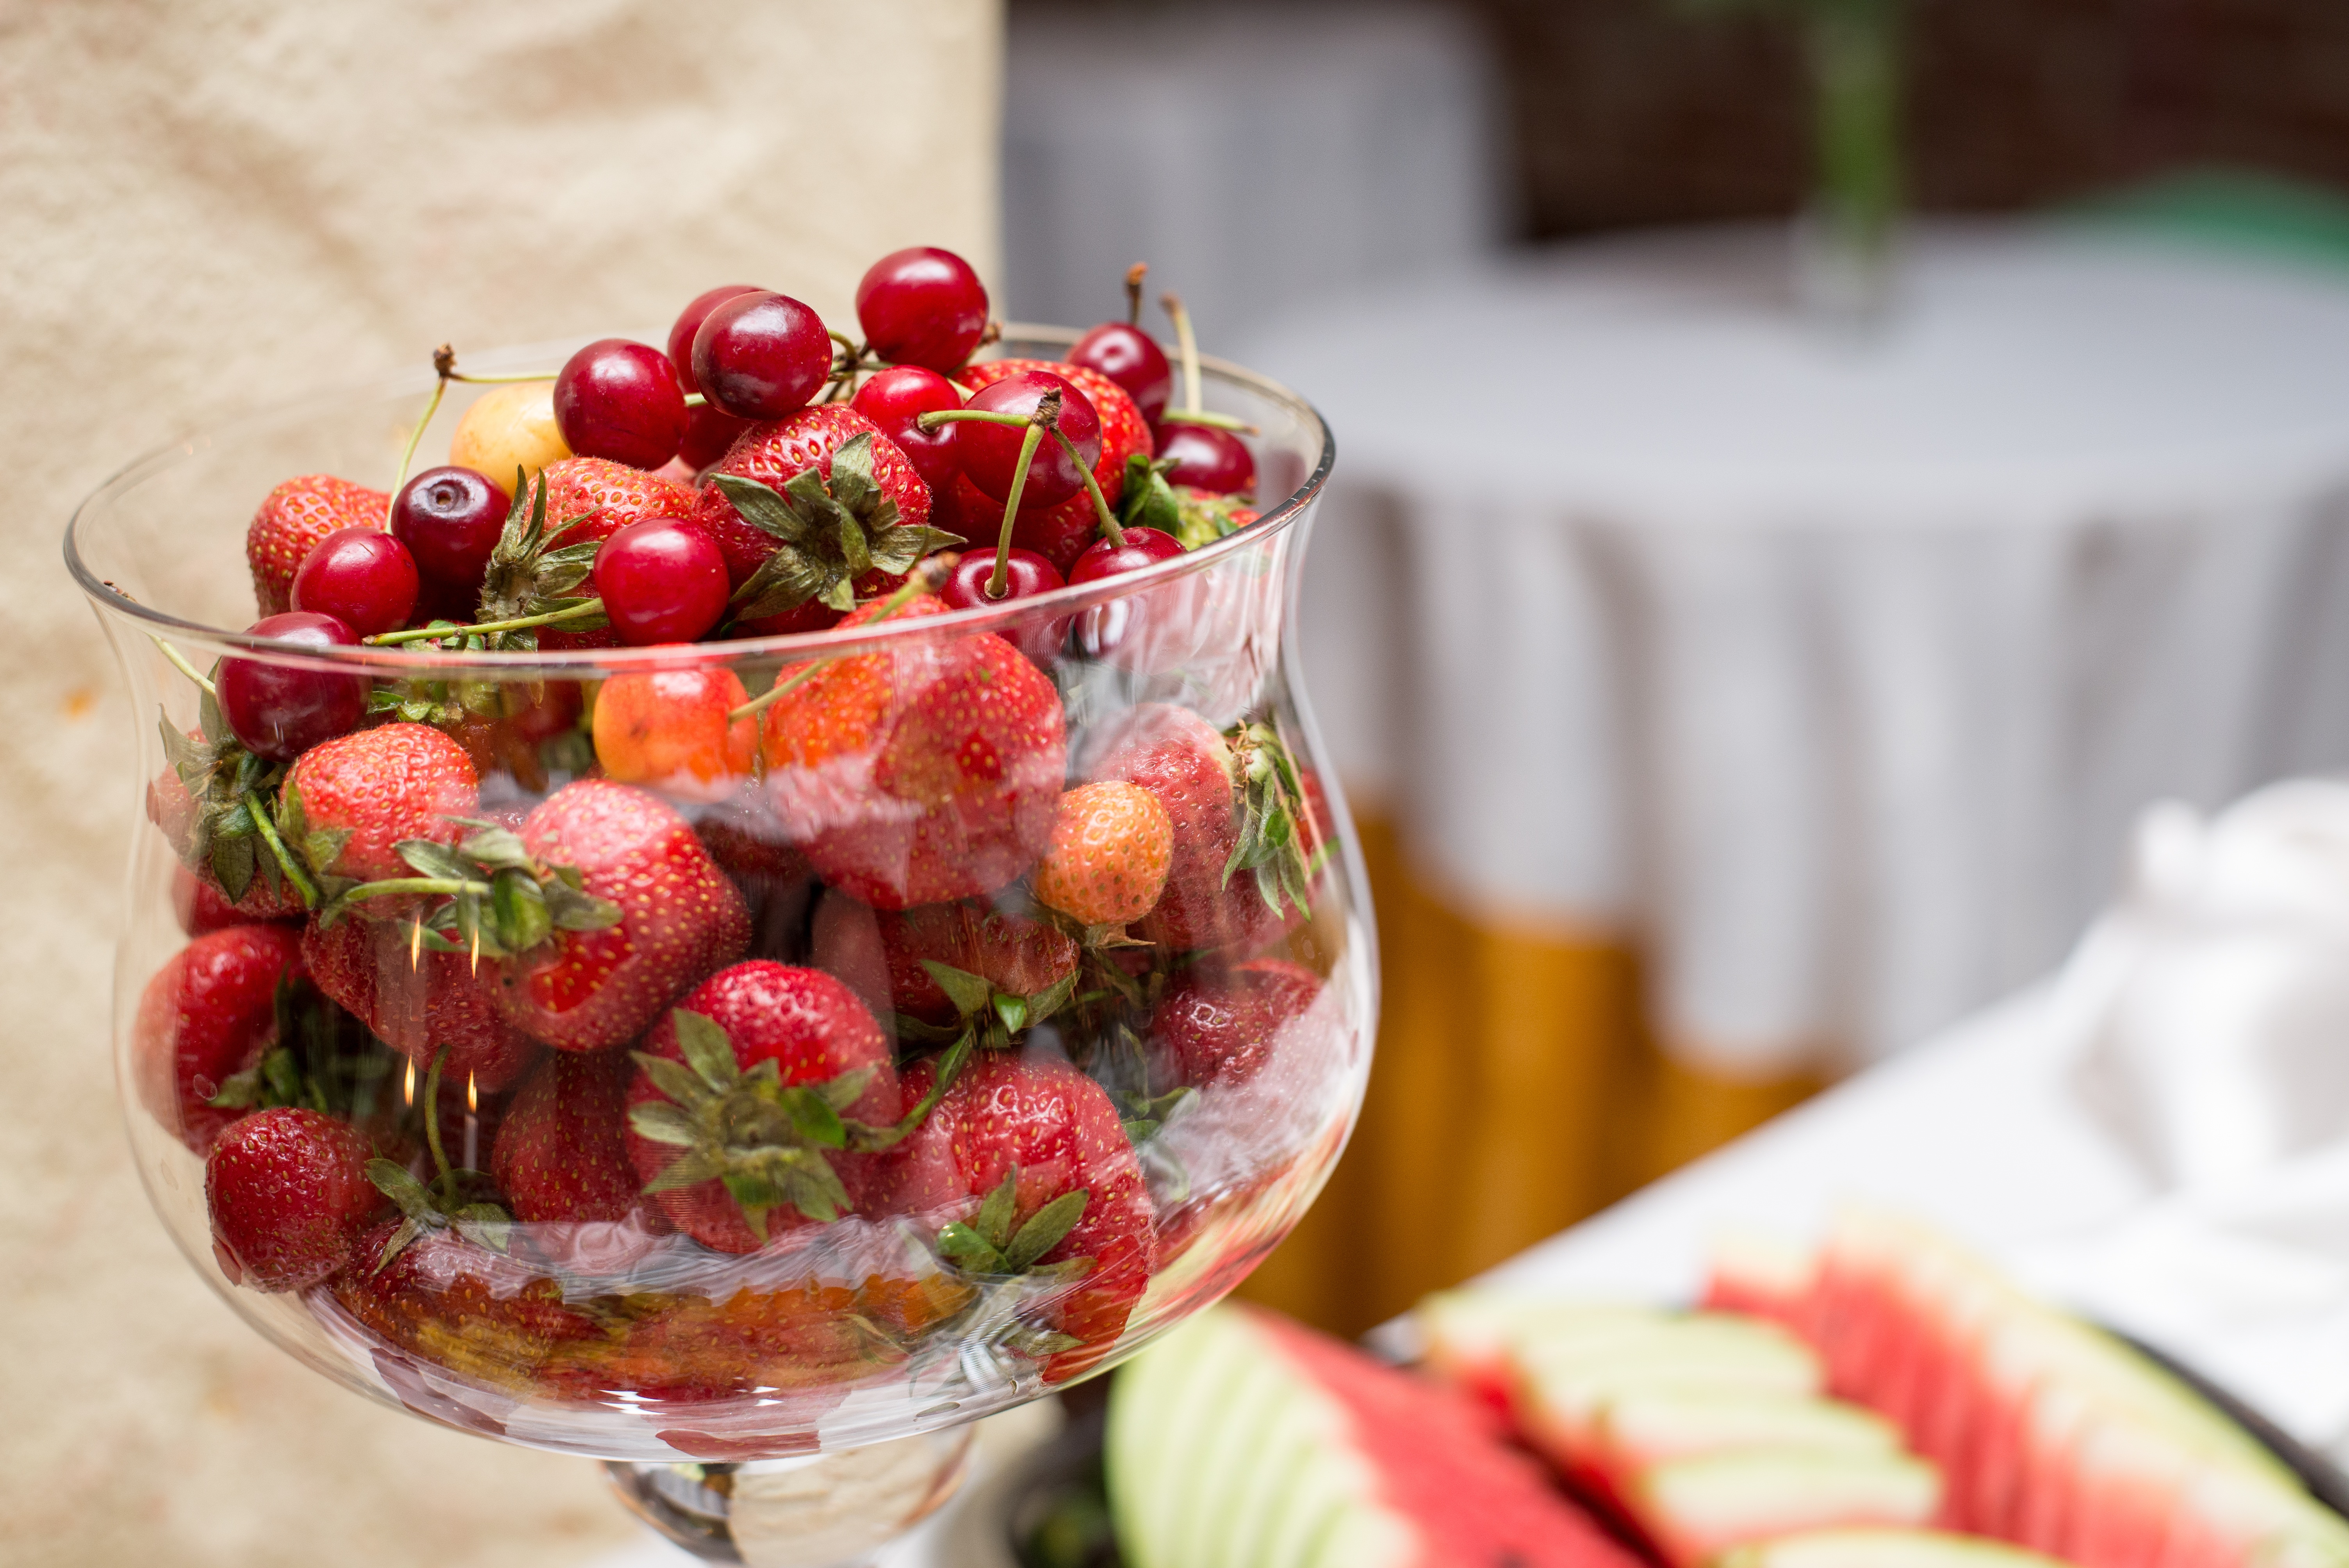
plant, fruit, dish, meal, food, red, produce, breakfast, healthy, dessert, strawberry, eating, strawberries, brunch, the freshness, soft fruits, a collection of strawberries